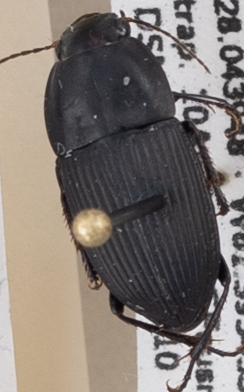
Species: Anisodactylus haplomus
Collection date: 2018-04-10
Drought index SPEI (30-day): -0.71
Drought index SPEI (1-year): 0.47
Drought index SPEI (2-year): -0.03